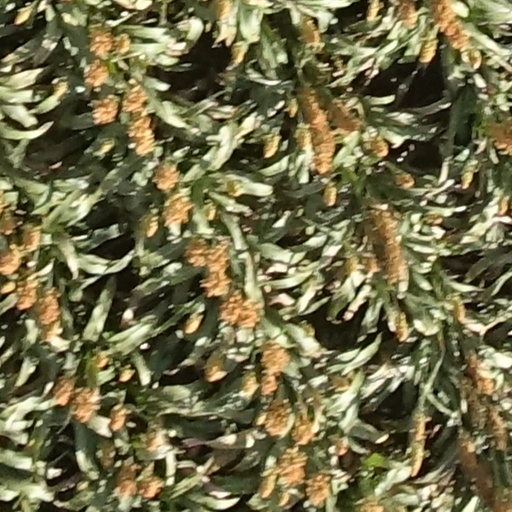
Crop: sorghum